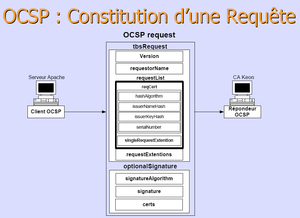
Online Certificate Status Protocol est un protocole Internet utilisé pour valider un certificat numérique X.509. OCSP est standardisé par l'IETF dans la RFC 6960.